Crimean War

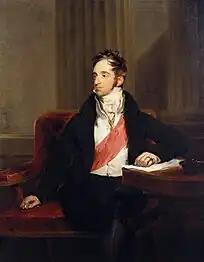
For forty years (1816–56) Karl Nesselrode as foreign minister guided Russian policy

French Emperor Napoleon III's ambition to restore France's grandeur initiated the immediate chain of events that led to France and Britain declaring war on Russia on 27 and 28 March 1854, respectively. He pursued Catholic support by asserting France's "sovereign authority" over the Christian population of Palestine, to the detriment of Russia (the sponsor of Eastern Orthodoxy). To achieve that, he in May 1851 appointed Charles, marquis de La Valette, a zealous leading member of the Catholic clericalists, as his ambassador to the Sublime Porte of the Ottoman Empire.